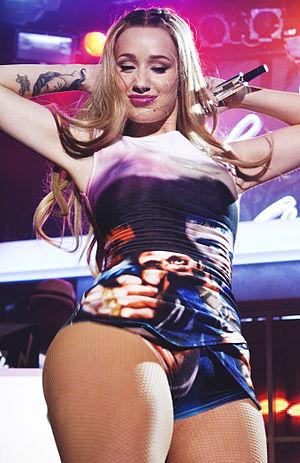
Iggy Azalea, de son vrai nom Amethyst Amelia Kelly, est une rappeuse et mannequin australienne née le 7 juin 1990 à Sydney.